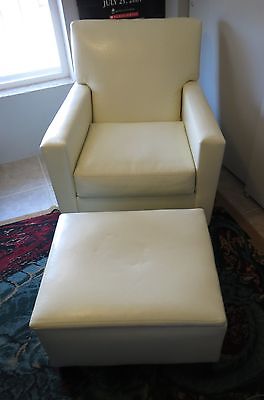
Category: chair